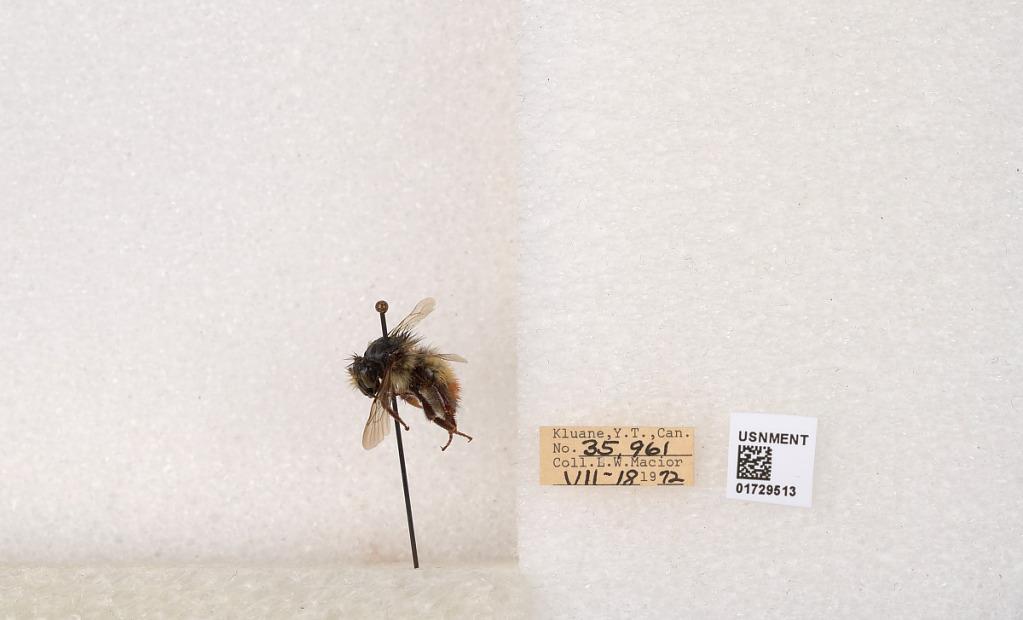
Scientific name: Bombus flavifrons Cresson
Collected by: L. Macior
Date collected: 1972-7-18
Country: Canada
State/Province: Yukon Territory
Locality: Kluane National Park and Reserve
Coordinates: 60.7493, -139.504